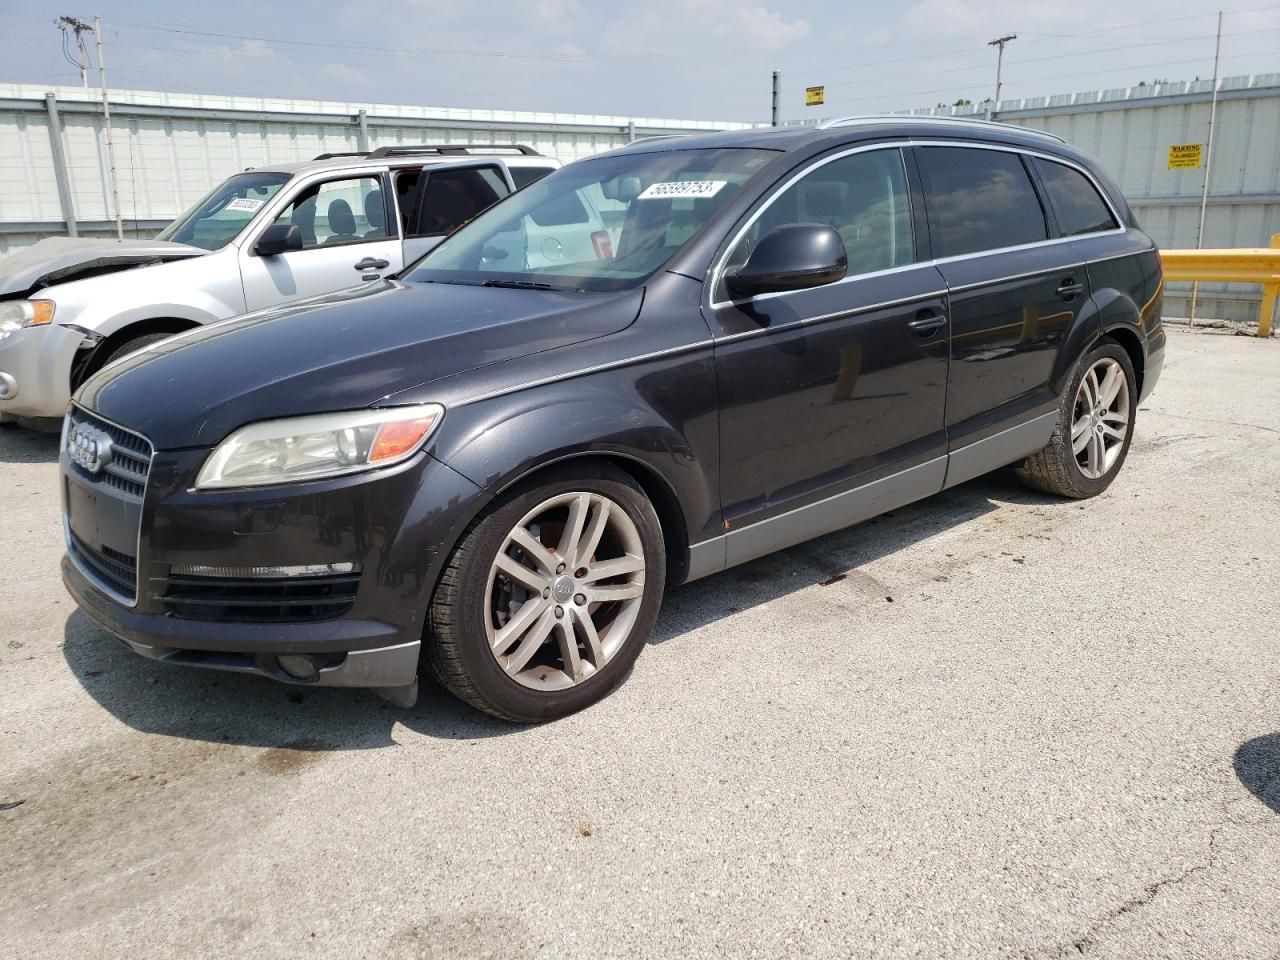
Aucun dommage détecté.
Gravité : aucun